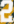
Number: 2